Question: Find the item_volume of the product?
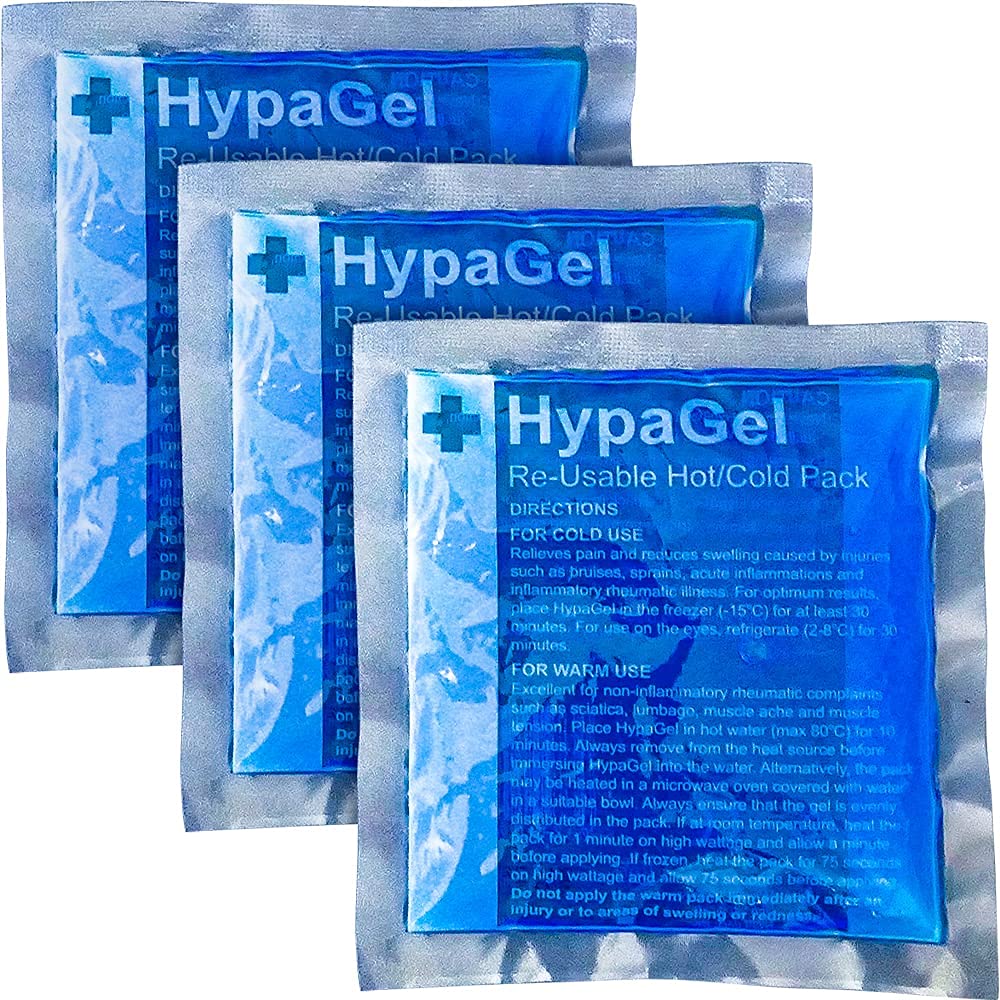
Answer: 2.0 litre